Cedric Prakash

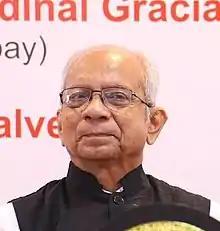
Fr. Prakash at the ICPA Awards 2021

Cedric Prakash (born 3 November 1951) is a Catholic priest and a member of the Society of Jesus (Jesuits) of Gujarat in India. He is currently based in the city of Ahmedabad, Gujarat in Western India. He is well known for his work on human rights, reconciliation, and peace activism, with a focus on advocacy. He is also a prolific writer on subjects related to social justice, peace, communal harmony, environment, contextual spirituality, and the Constitution of India. His articles are regularly published in newspapers, magazines, and journals in India and abroad. He is also a visiting faculty in some colleges, universities, and seminaries in India, Europe, and the USA. Fr. Prakash speaks four languages - English, Gujarati, Hindi and French.